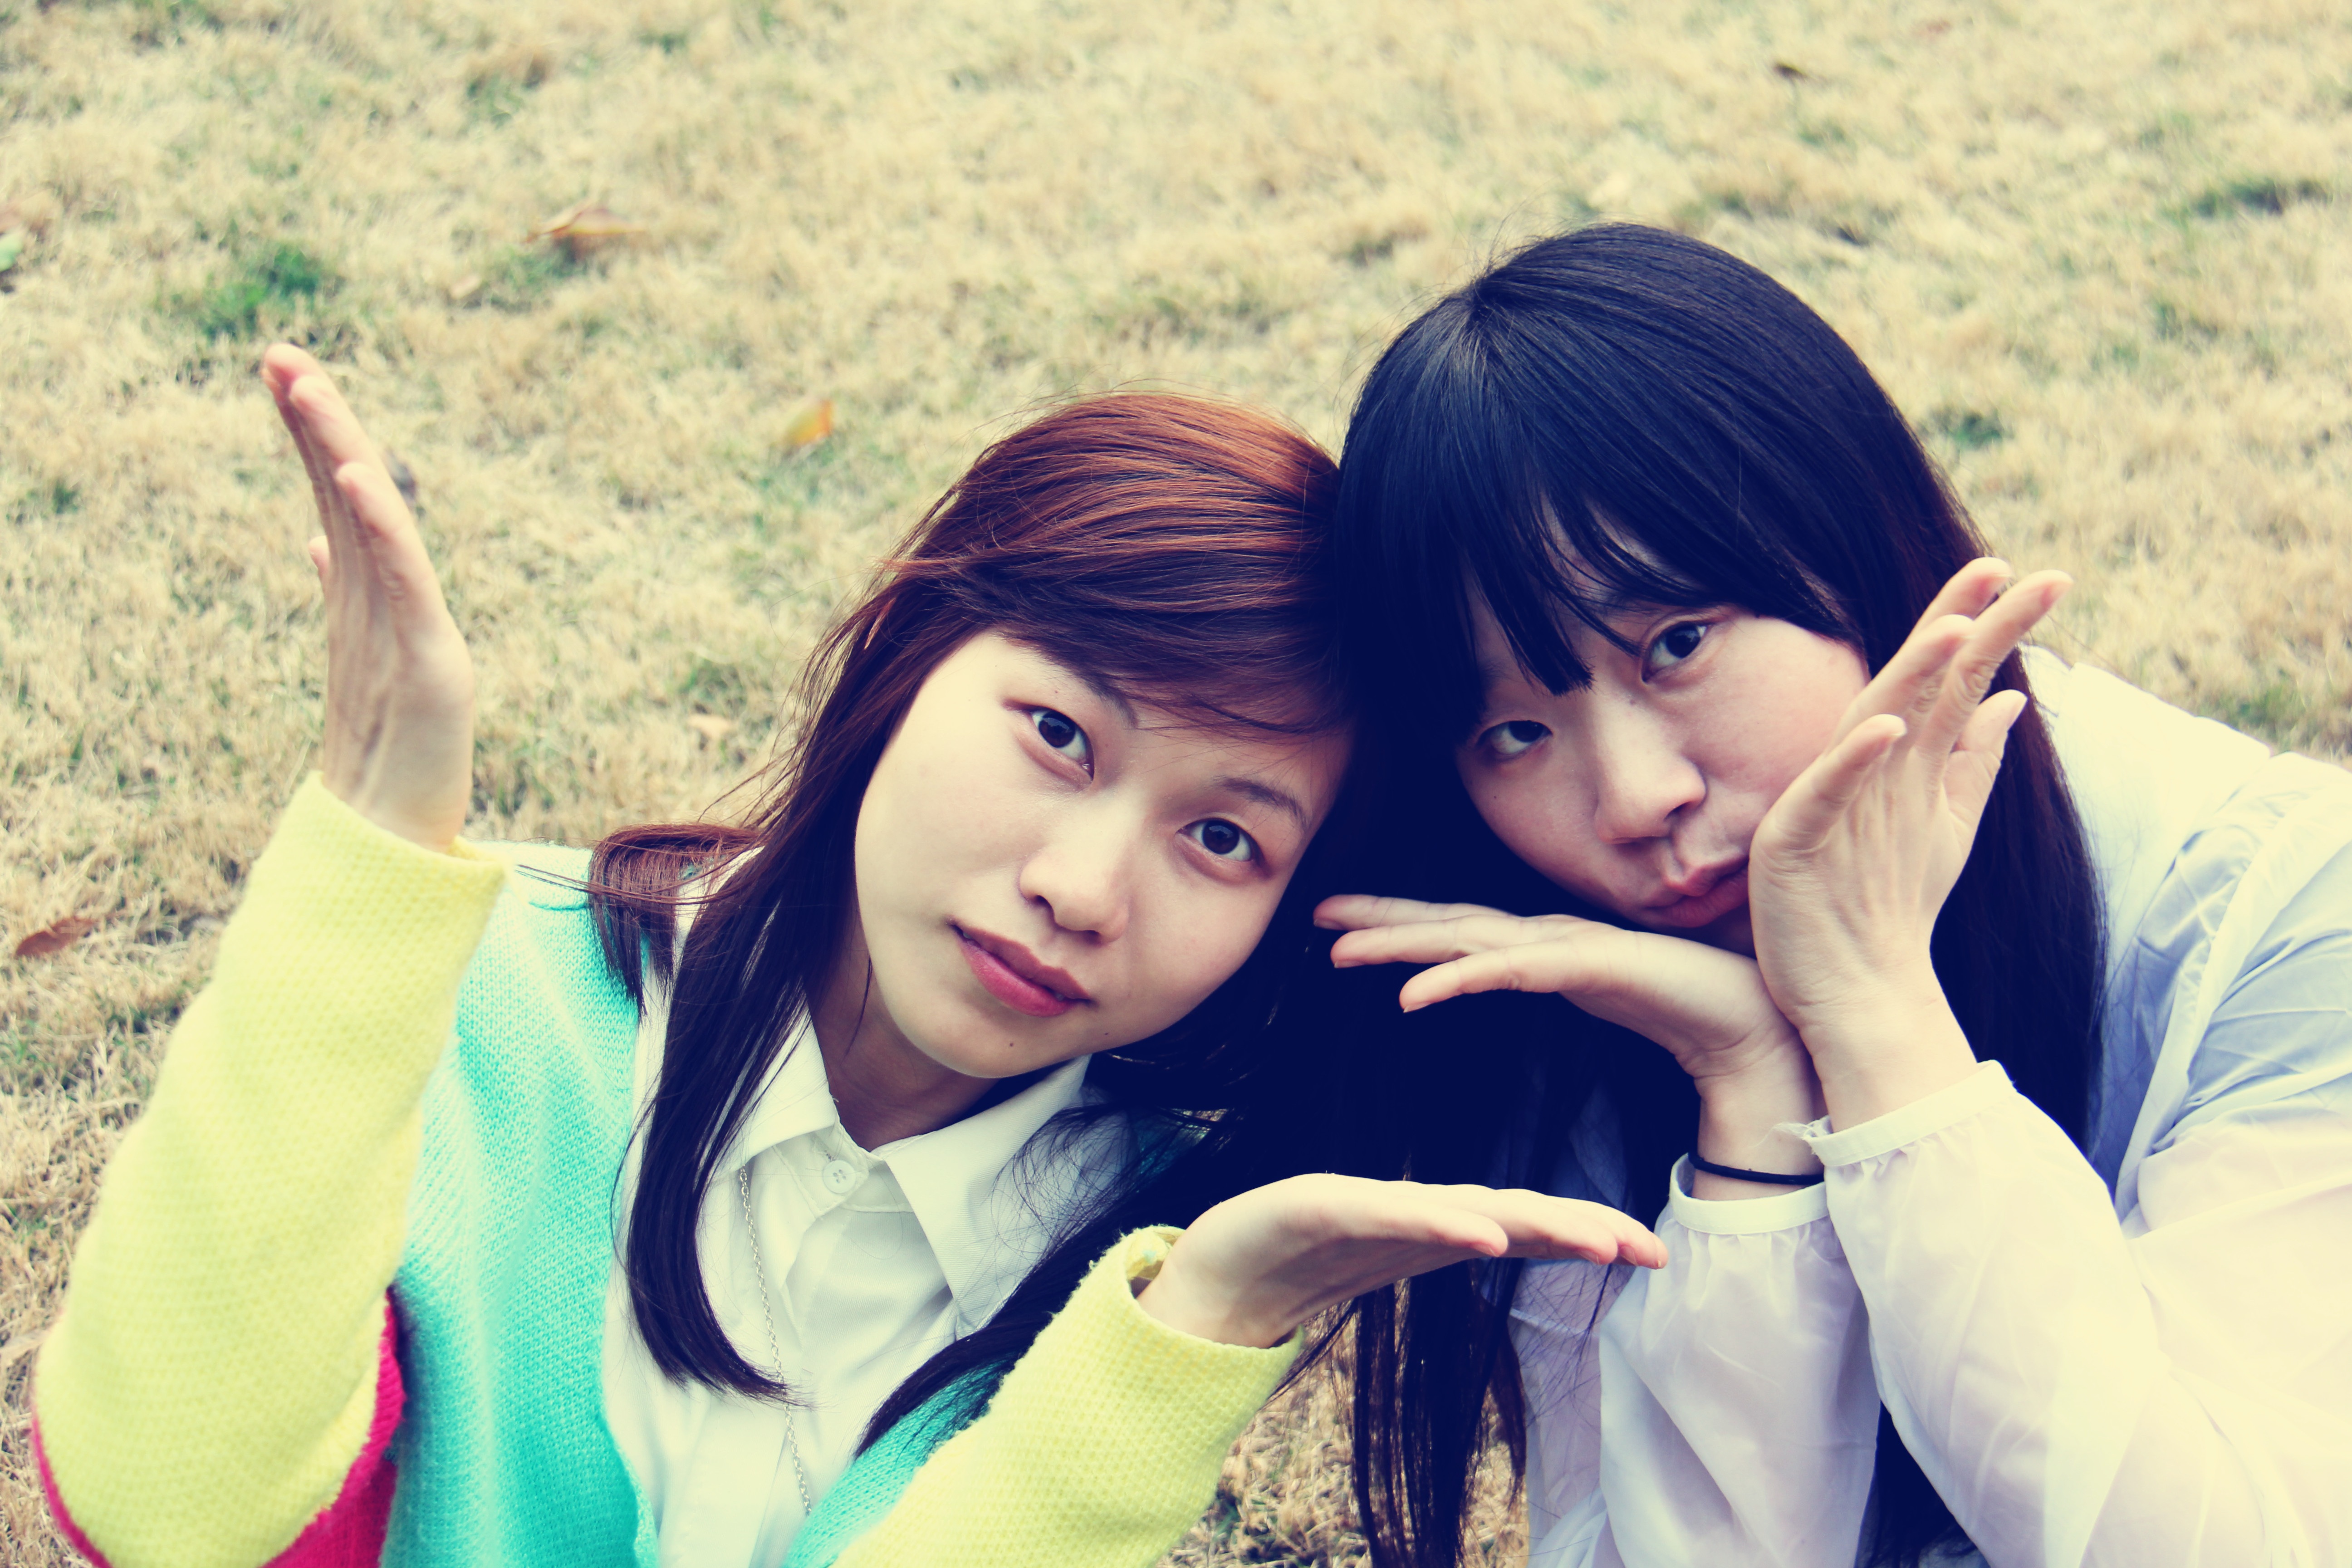
person, people, girl, woman, photography, portrait, model, youth, color, romance, blue, facial expression, smile, eye, photograph, skin, beauty, small fresh, emotion, interaction, photo shoot, portrait photography, girlfriends photos